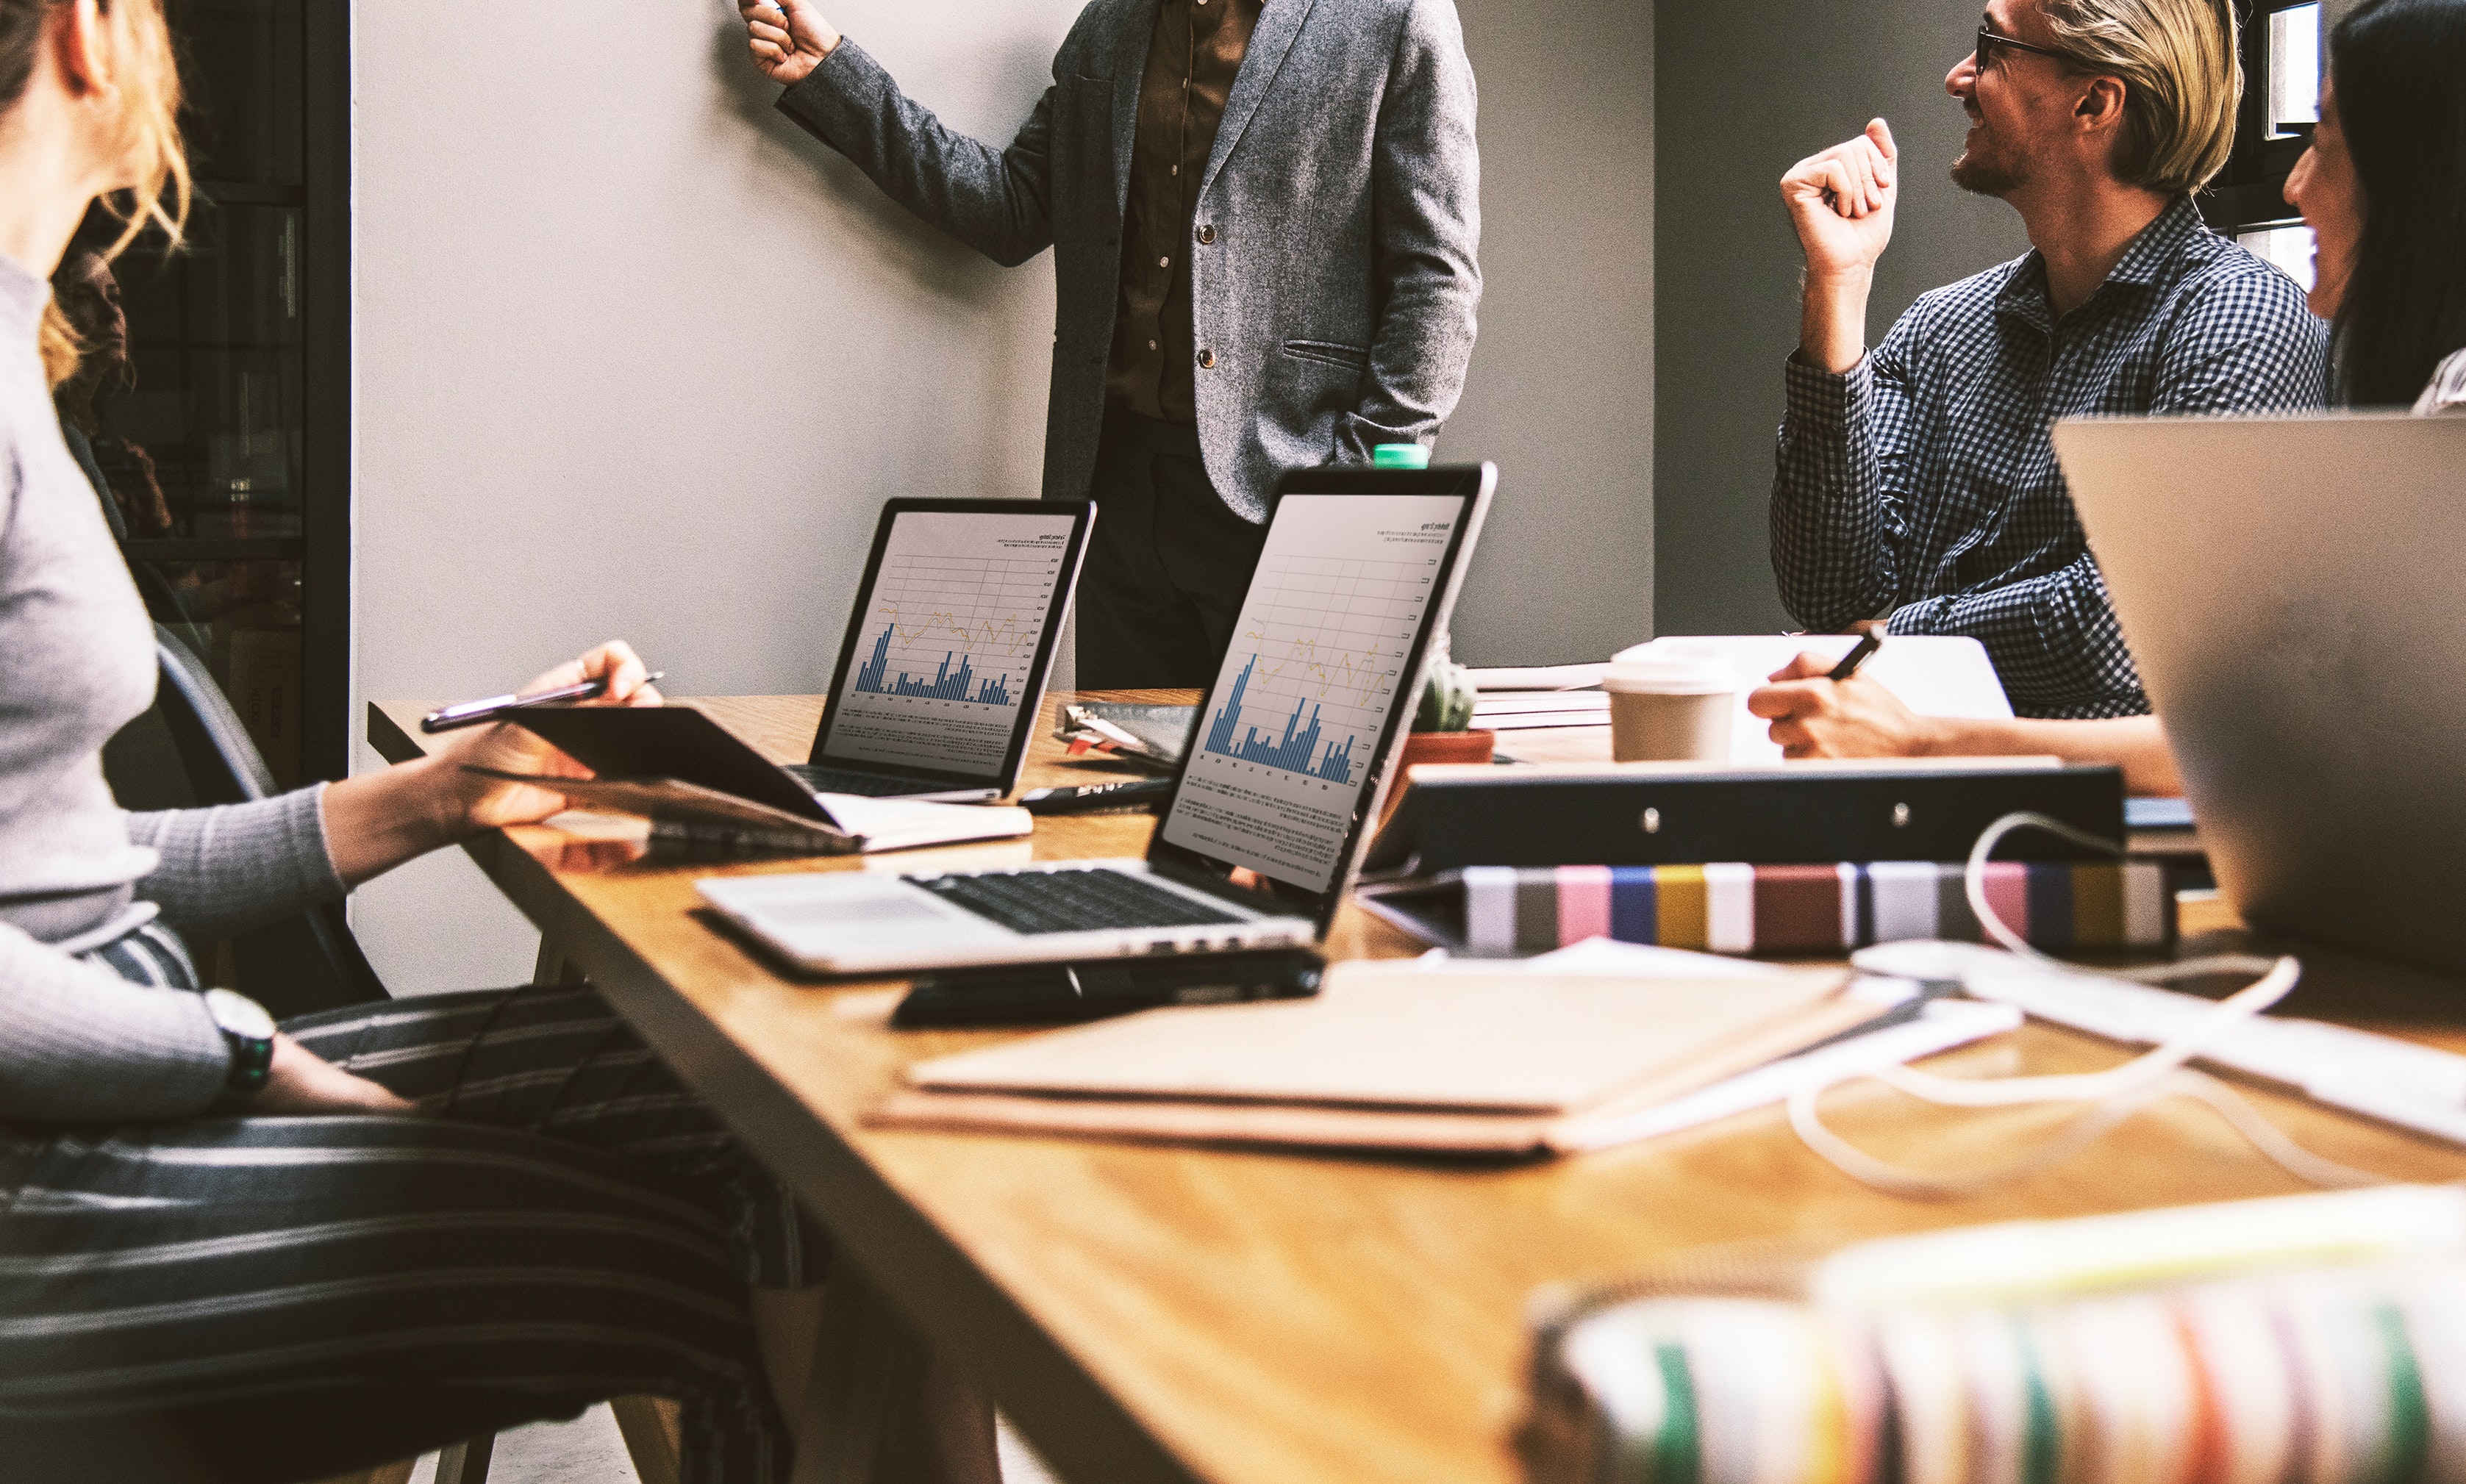
desk, office, furniture, design, room, interior design, table, eyewear, electronic device, employment, job, building, team, white collar worker